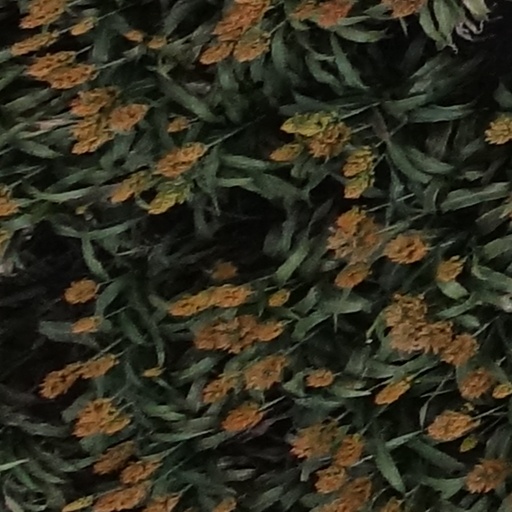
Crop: sorghum